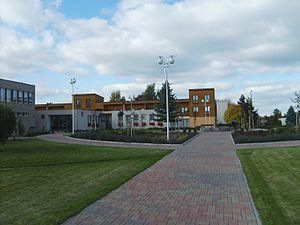
Dolní Kralovice est une commune du district de Benešov, dans la région de Bohême-Centrale, en Tchéquie. Sa population s'élevait à 881 habitants en 2020.